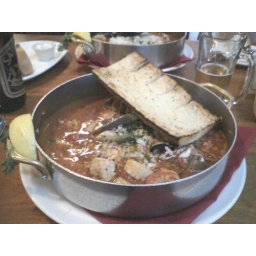
my camera phone doesn't do it justice. a few weeks back at the fish market in san jose.